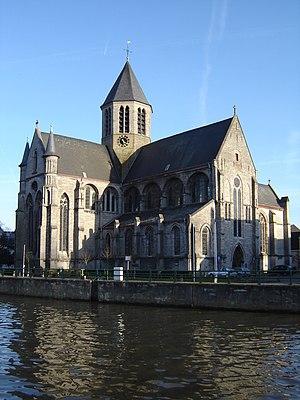
Le gothique scaldien ou gothique tournaisien est un style architectural gothique primitif ou romano-gothique de transition, de la fin du XIIᵉ et du XIIIᵉ siècles, typique de l'ancien comté de Flandre.